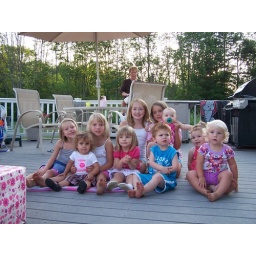
Look at all the cute girls and the one adorable, lucky (to be surrounded by all the girls) little boy!